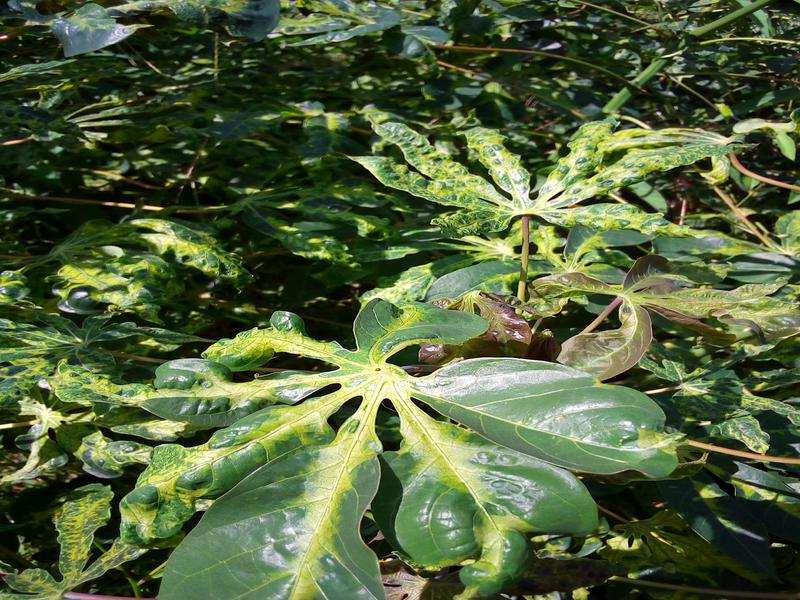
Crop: cassava
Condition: mosaic_disease